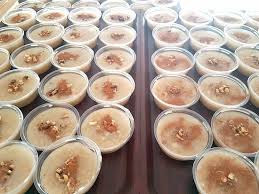
Yemek: asure